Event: Ecuador Earthquake
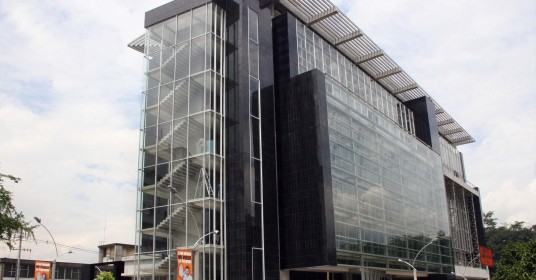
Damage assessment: no_damage